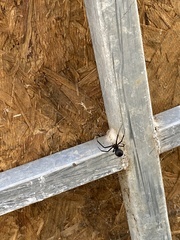
Species: Lactrodectus_hesperus